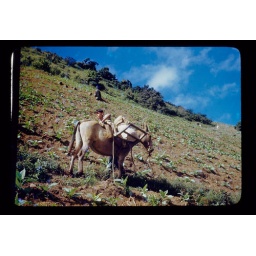
Moving day, boy and donkey with load in tobacco field